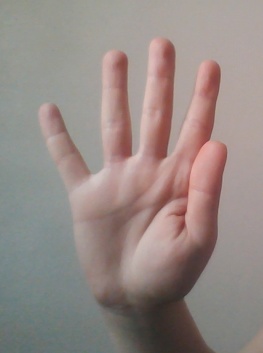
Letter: sheen